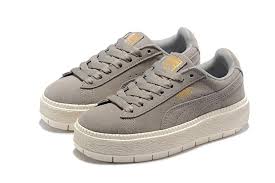
Waste category: shoes